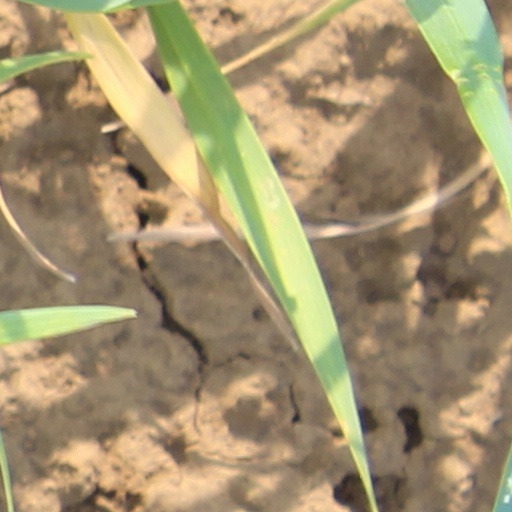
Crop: wheat